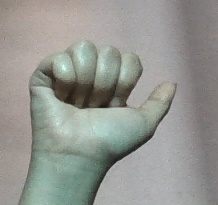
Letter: dhad